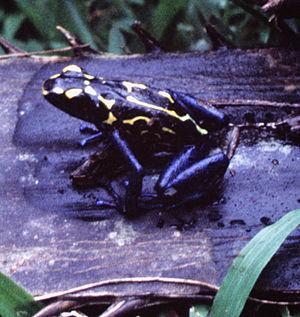
Dendrobates tinctorius est une espèce d'amphibiens de la famille des Dendrobatidae. En français, elle est nommée Dendrobate à tapirer ou Dendrobate teint.